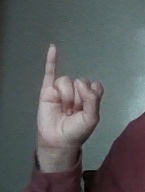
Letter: meem